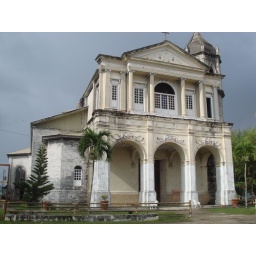
there's a fresh water well in the altar even though there's salt water river at the back of the church